2005 National League Championship Series

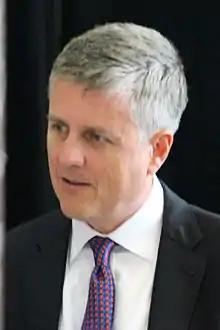
Jeff Luhnow, an important figure in assembling the Cardinals’ and Astros’, rosters post-2005

After the 2006 season, both teams had older rosters, but went in opposite directions. The Astros embarked on a long re-build and eventually moved from the National League to the American League after the 2012 season. To get themselves on the winning track again, the Astros hired Cardinals farm director Jeff Luhnow to be the team's general manager during the 2011-2012 off-season. The Astros would make the playoffs again in 2015 and finally win their first World Series in franchise history in 2017. However, Luhnow's practices and ethics were called into question almost immediately after winning the World Series. In 2018, Luhnow came under fire when he traded for Roberto Osuna, who was serving a suspension for 75 games for domestic assault. During the 2018 post-season, another controversial incident popped up, as an Astros' intern named Kyle McLaughlin was found taking cell phone video of the Indians' dugout during the Astros' and Indians' ALDS matchup. In regards to Osuna, Luhnow's assistant, Brandon Taubman, made inappropriate and sexist remarks to female reporters after the Astros clinched the 2019 pennant. Things came to a head on January 13, 2020, when Luhnow and A. J. Hinch (Houston's on field manager) were suspended for the entire 2020 season by MLB's commissioner Rob Manfred for failing to prevent the Astros from cheating by electronically stealing signs during the 2017 and 2018 seasons. Manfred harshly criticized the culture of the Astros' baseball operations department, saying that its emphasis on "results over other considerations" fostered an environment that made it possible for the sign stealing to continue for as long as it did. With a new manager in Dusty Baker and general manager in James Click, the Astros would reach the American League Championship Series in 2020, 2021, and 2022 (continuing the run of the previous three seasons to become the first American League team to reach the ALCS six years in a row), reaching the World Series twice and winning it all in 2022. After winning a postseason only three times while in the National League (1962-2012), they won a postseason series fourteen times from 2015 to 2022, four more postseason wins than the next closest team, the Los Angeles Dodgers, during this stretch.